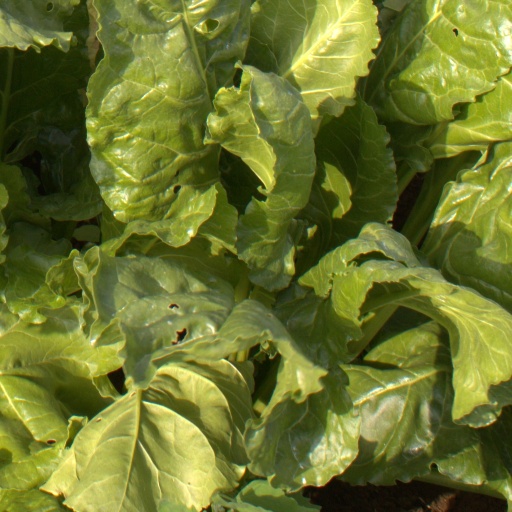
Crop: sugar beet